Nathan Hart

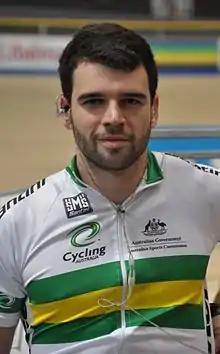
Nathan Hart (2016)

Nathan Hart (born 4 March 1993) is an Australian track cyclist. He represented Australia at the Rio 2016 Olympics and the Tokyo 2020 Olympics